Monte Capio

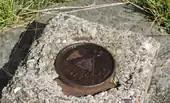
Summit trigpoint

The summit of the Capio can be accessed starting from "Campello Monti" (a former autonomous comune now belonging to Valstrona), or following a longer footpath from Sabbia, in Valsesia. The Monte Capio is quite a well known hiking destination because